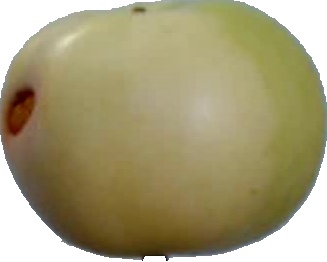
Label: apple_6